D'Arcy Cresswell

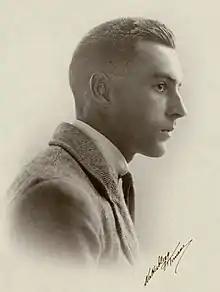
Cresswell in 1921

In 1921, Cresswell returned to London, where he spent most of the rest of his life, although he retained his New Zealand links and made several trips back home. In London he eked out a precarious existence while writing and died there in 1960. Volumes of his poems were published over the years, some in New Zealand.